Jarno Trulli

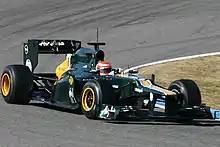
Trulli in pre-season testing for Caterham at Jerez – he was replaced by Vitaly Petrov after this test

Team Lotus was renamed to Caterham F1 ahead of the 2012 season. Trulli drove in one pre-season test, but on 17 February 2012 it was announced that Trulli was replaced by Vitaly Petrov. Following, Trulli stated that he was "really proud" to have helped Caterham become a Formula One team.